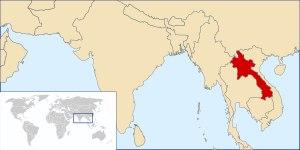
Cet article présente un résumé de l'histoire du Laos, un pays enclavé d'Asie du Sud-Est, entouré par le Myanmar, la Thaïlande, le Cambodge, le Viêt Nam et la République populaire de Chine.